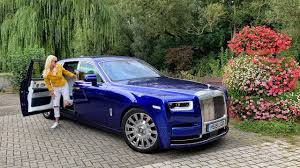
Vehicle type: Cars